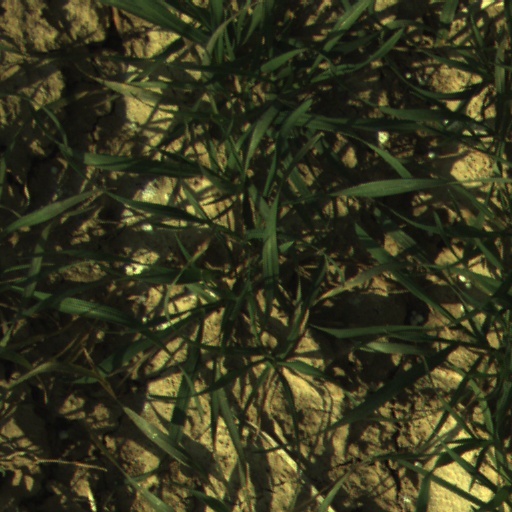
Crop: wheat